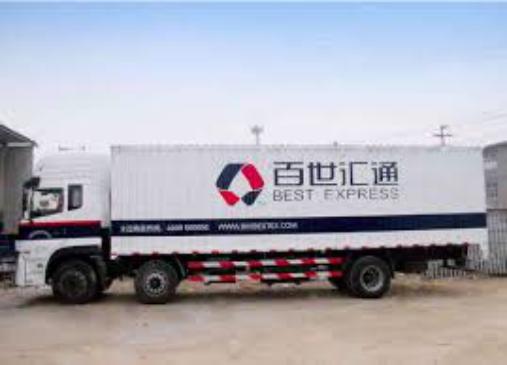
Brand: BEST EXPRESS-2
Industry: Others